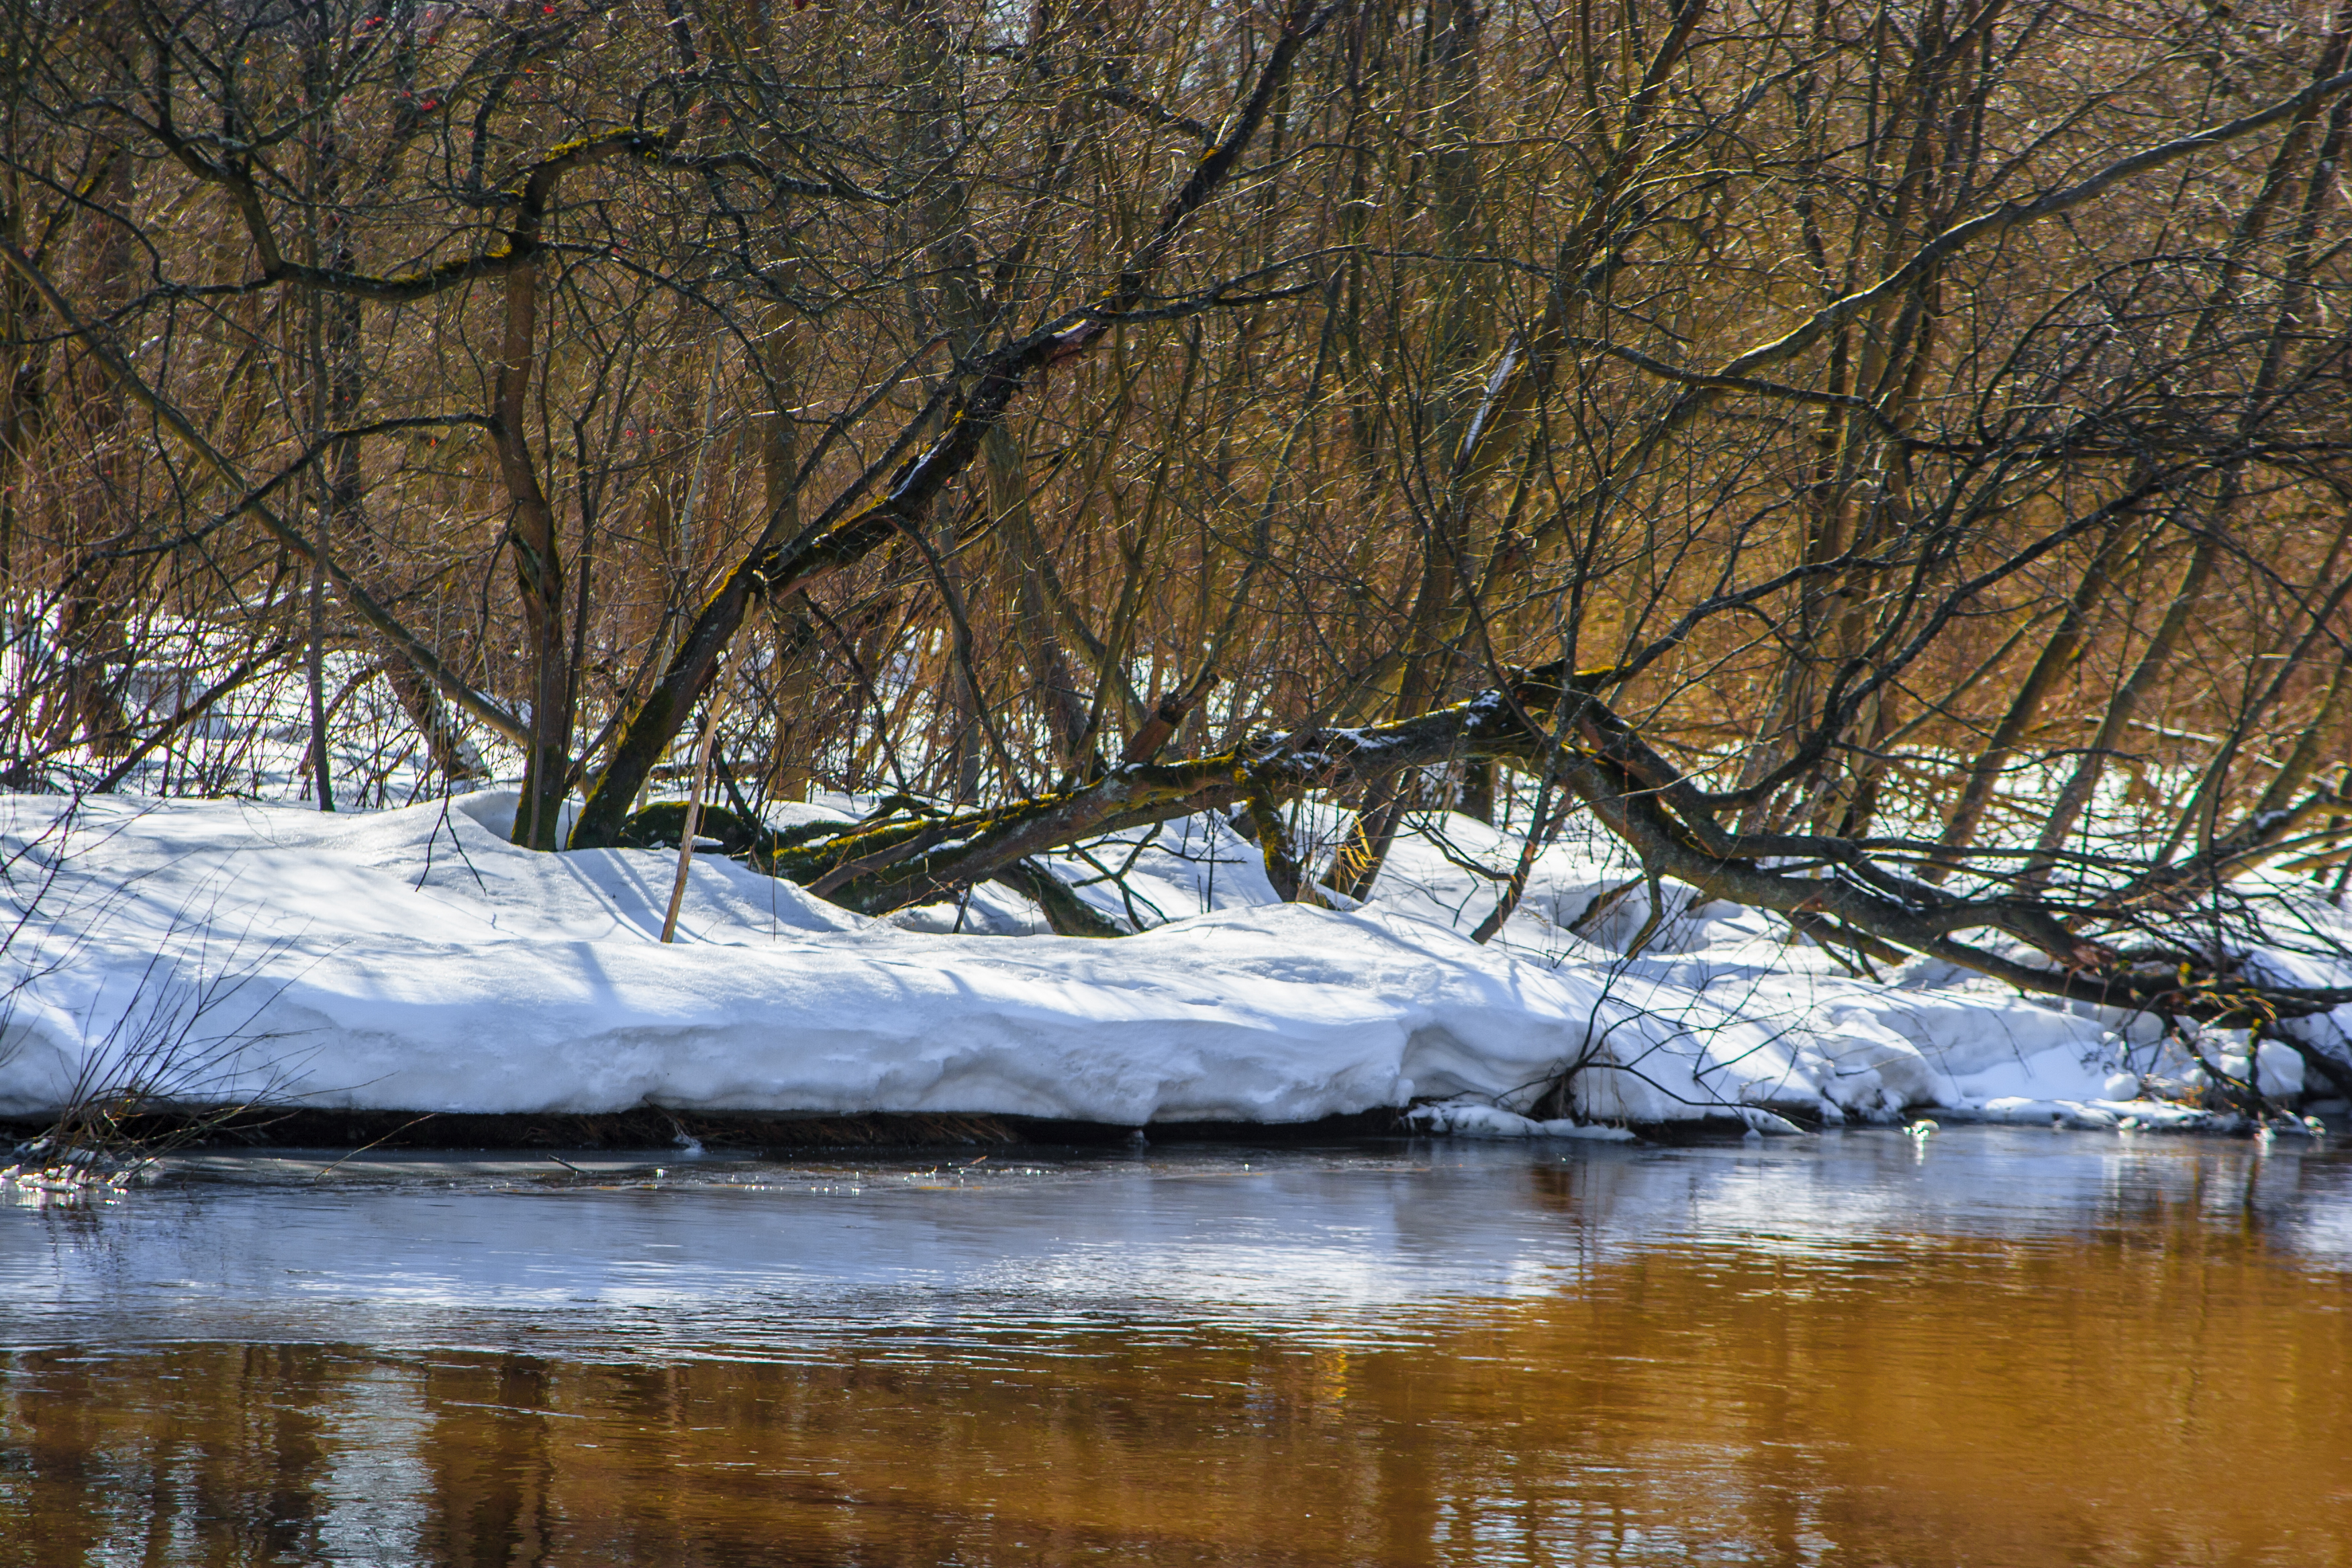
images, water, plant, water resources, snow, nature, branch, natural landscape, twig, tree, wood, fluvial landforms of streams, lake, trunk, watercourse, lacustrine plain, riparian zone, bank, grass, freezing, landscape, winter, forest, wetland, stream, woodland, creek, wildlife, frost, ducks, geese and swans, reflection, reservoir, riparian forest, water bird, loch, nature reserve, channel, marsh, pond, floodplain, lake district, bog, waterfowl, swamp, bayou, Northern hardwood forest, ice